George Boyd (footballer)

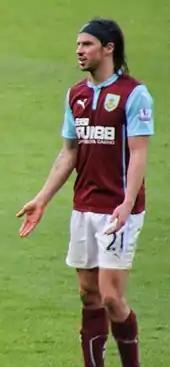
Boyd playing for Burnley in 2015

The move to Burnley was confirmed on 1 September 2014, with Boyd signing for an undisclosed fee "believed to be in the region of £3 million" and on a three-year contract. He made his debut in a 0–0 draw against Crystal Palace at Selhurst Park on 13 September 2014, playing the whole match. Boyd scored his first goal for Burnley in the club's 3–1 defeat to West Ham United at Turf Moor on 18 October 2014, briefly halving the deficit when he reacted quickest to convert Michael Kightly's cross. Boyd scored against Manchester City on 14 March 2015, his fifth goal of the season, when he "arrowed in a low half-volley" to secure a 1–0 victory. He made 37 appearances during the season, scoring five times, as his first season at the club ended in relegation back to the Championship. Boyd finished the season having covered an average of 7.45 miles per game, the highest average distance of any player in the Premier League that season. He was voted Burnley's Player of the Year at the end of the season, which Boyd described as a "great honour".